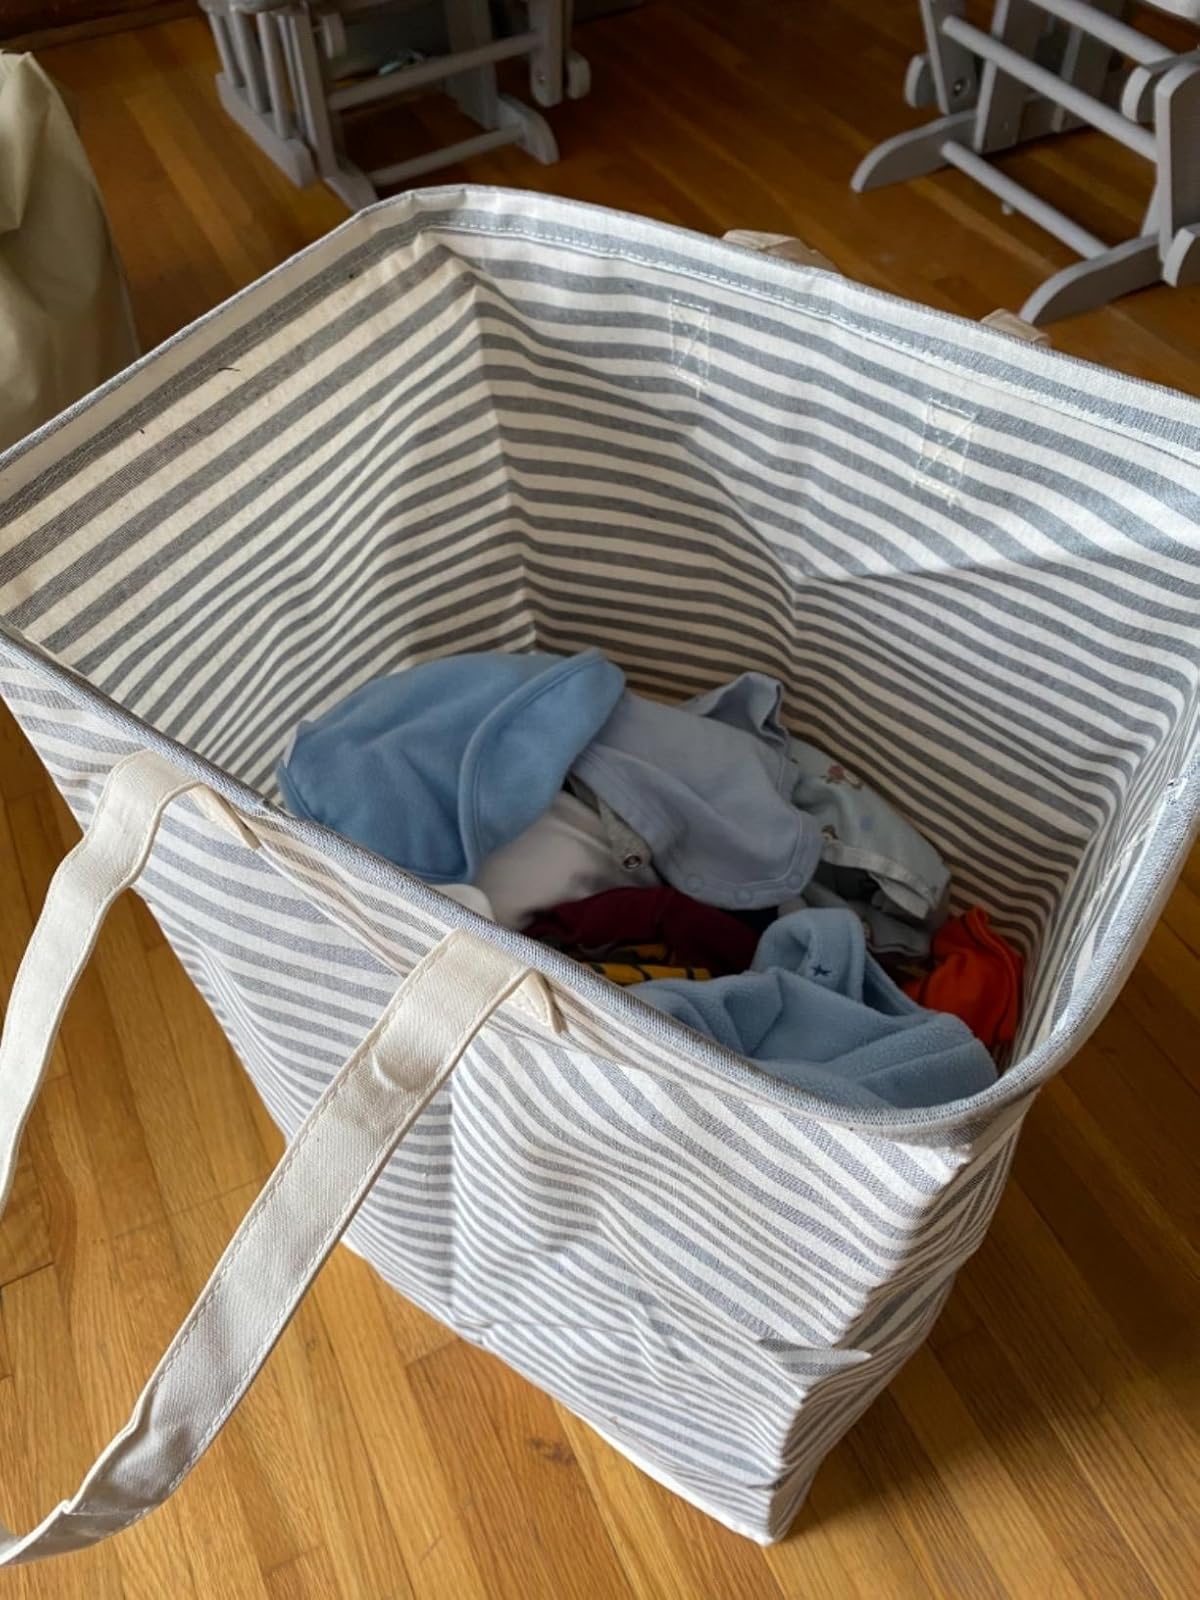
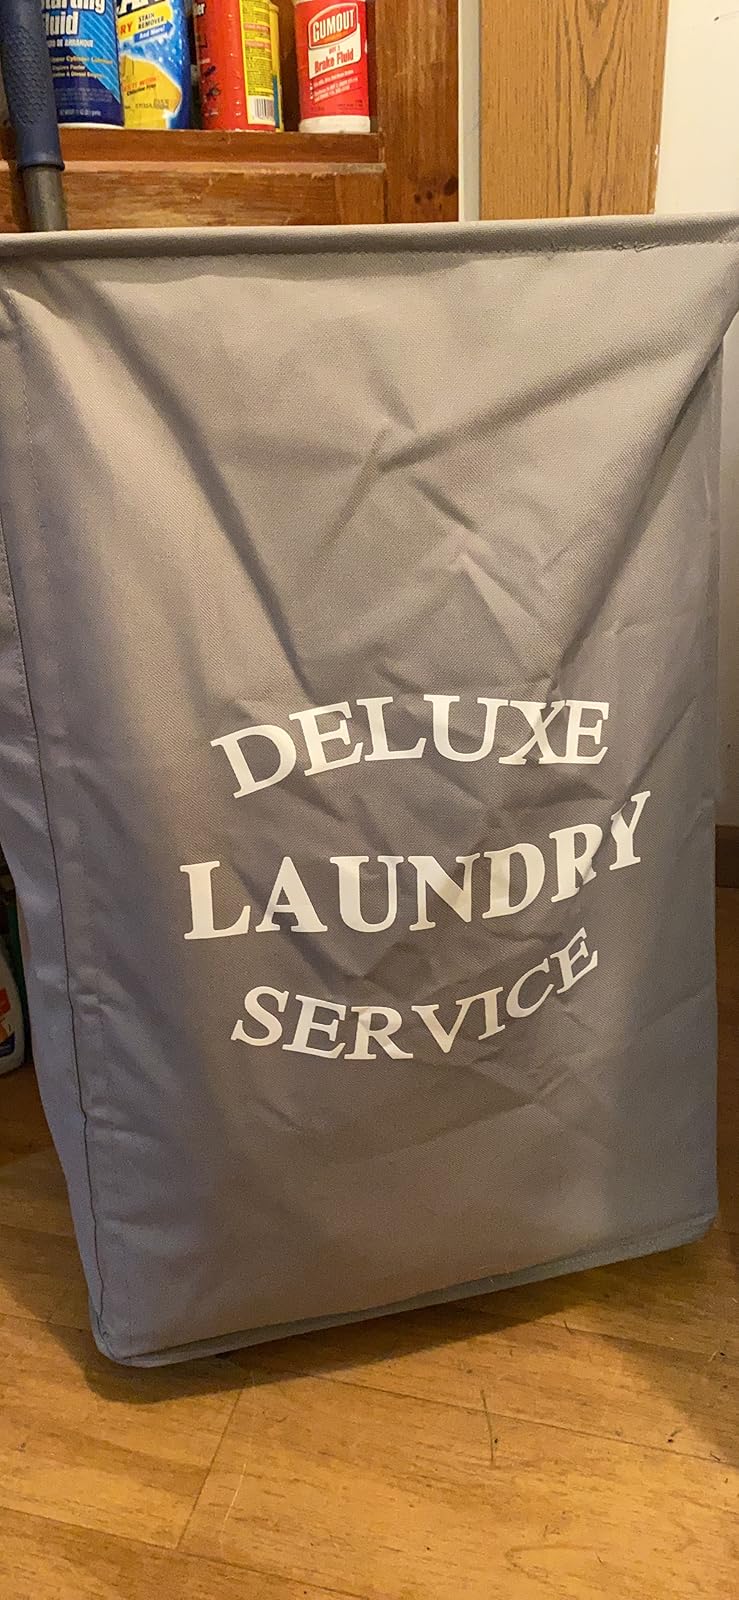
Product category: items_hamper
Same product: no